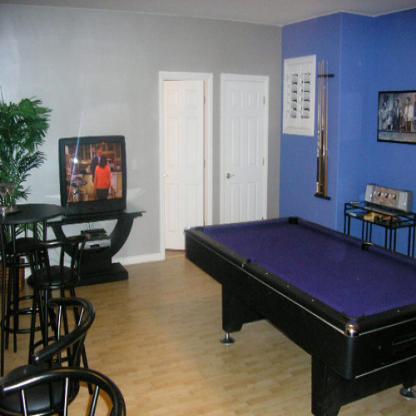
Scene: Indoor